1931 Allan Cup

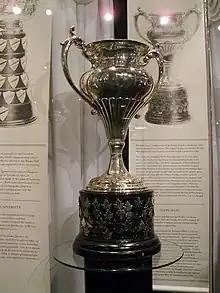
Silver bowl trophy with two large handles, mounted on a black plinth.

The 1931 Allan Cup was the Canadian senior ice hockey championship for the 1930–31 season. It was won by the Winnipeg Hockey Club. This team also won the Keane Memorial Cup as Winnipeg's city champions, the Pattinson Cup as Manitoba's provincial champions, as well as the Olympic and world championship held in Lake Placid, New York the following year.